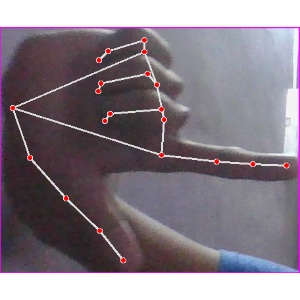
अक्षर: ख